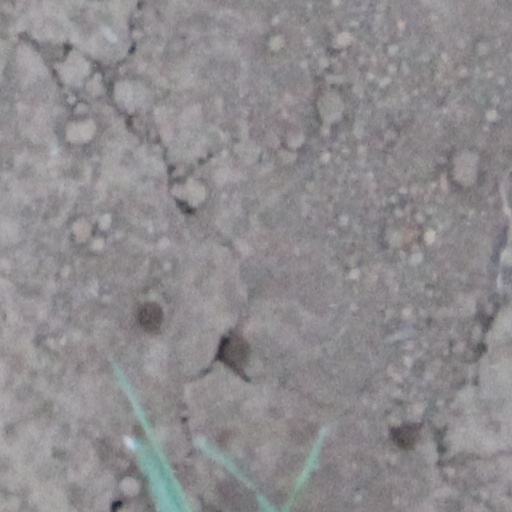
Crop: wheat